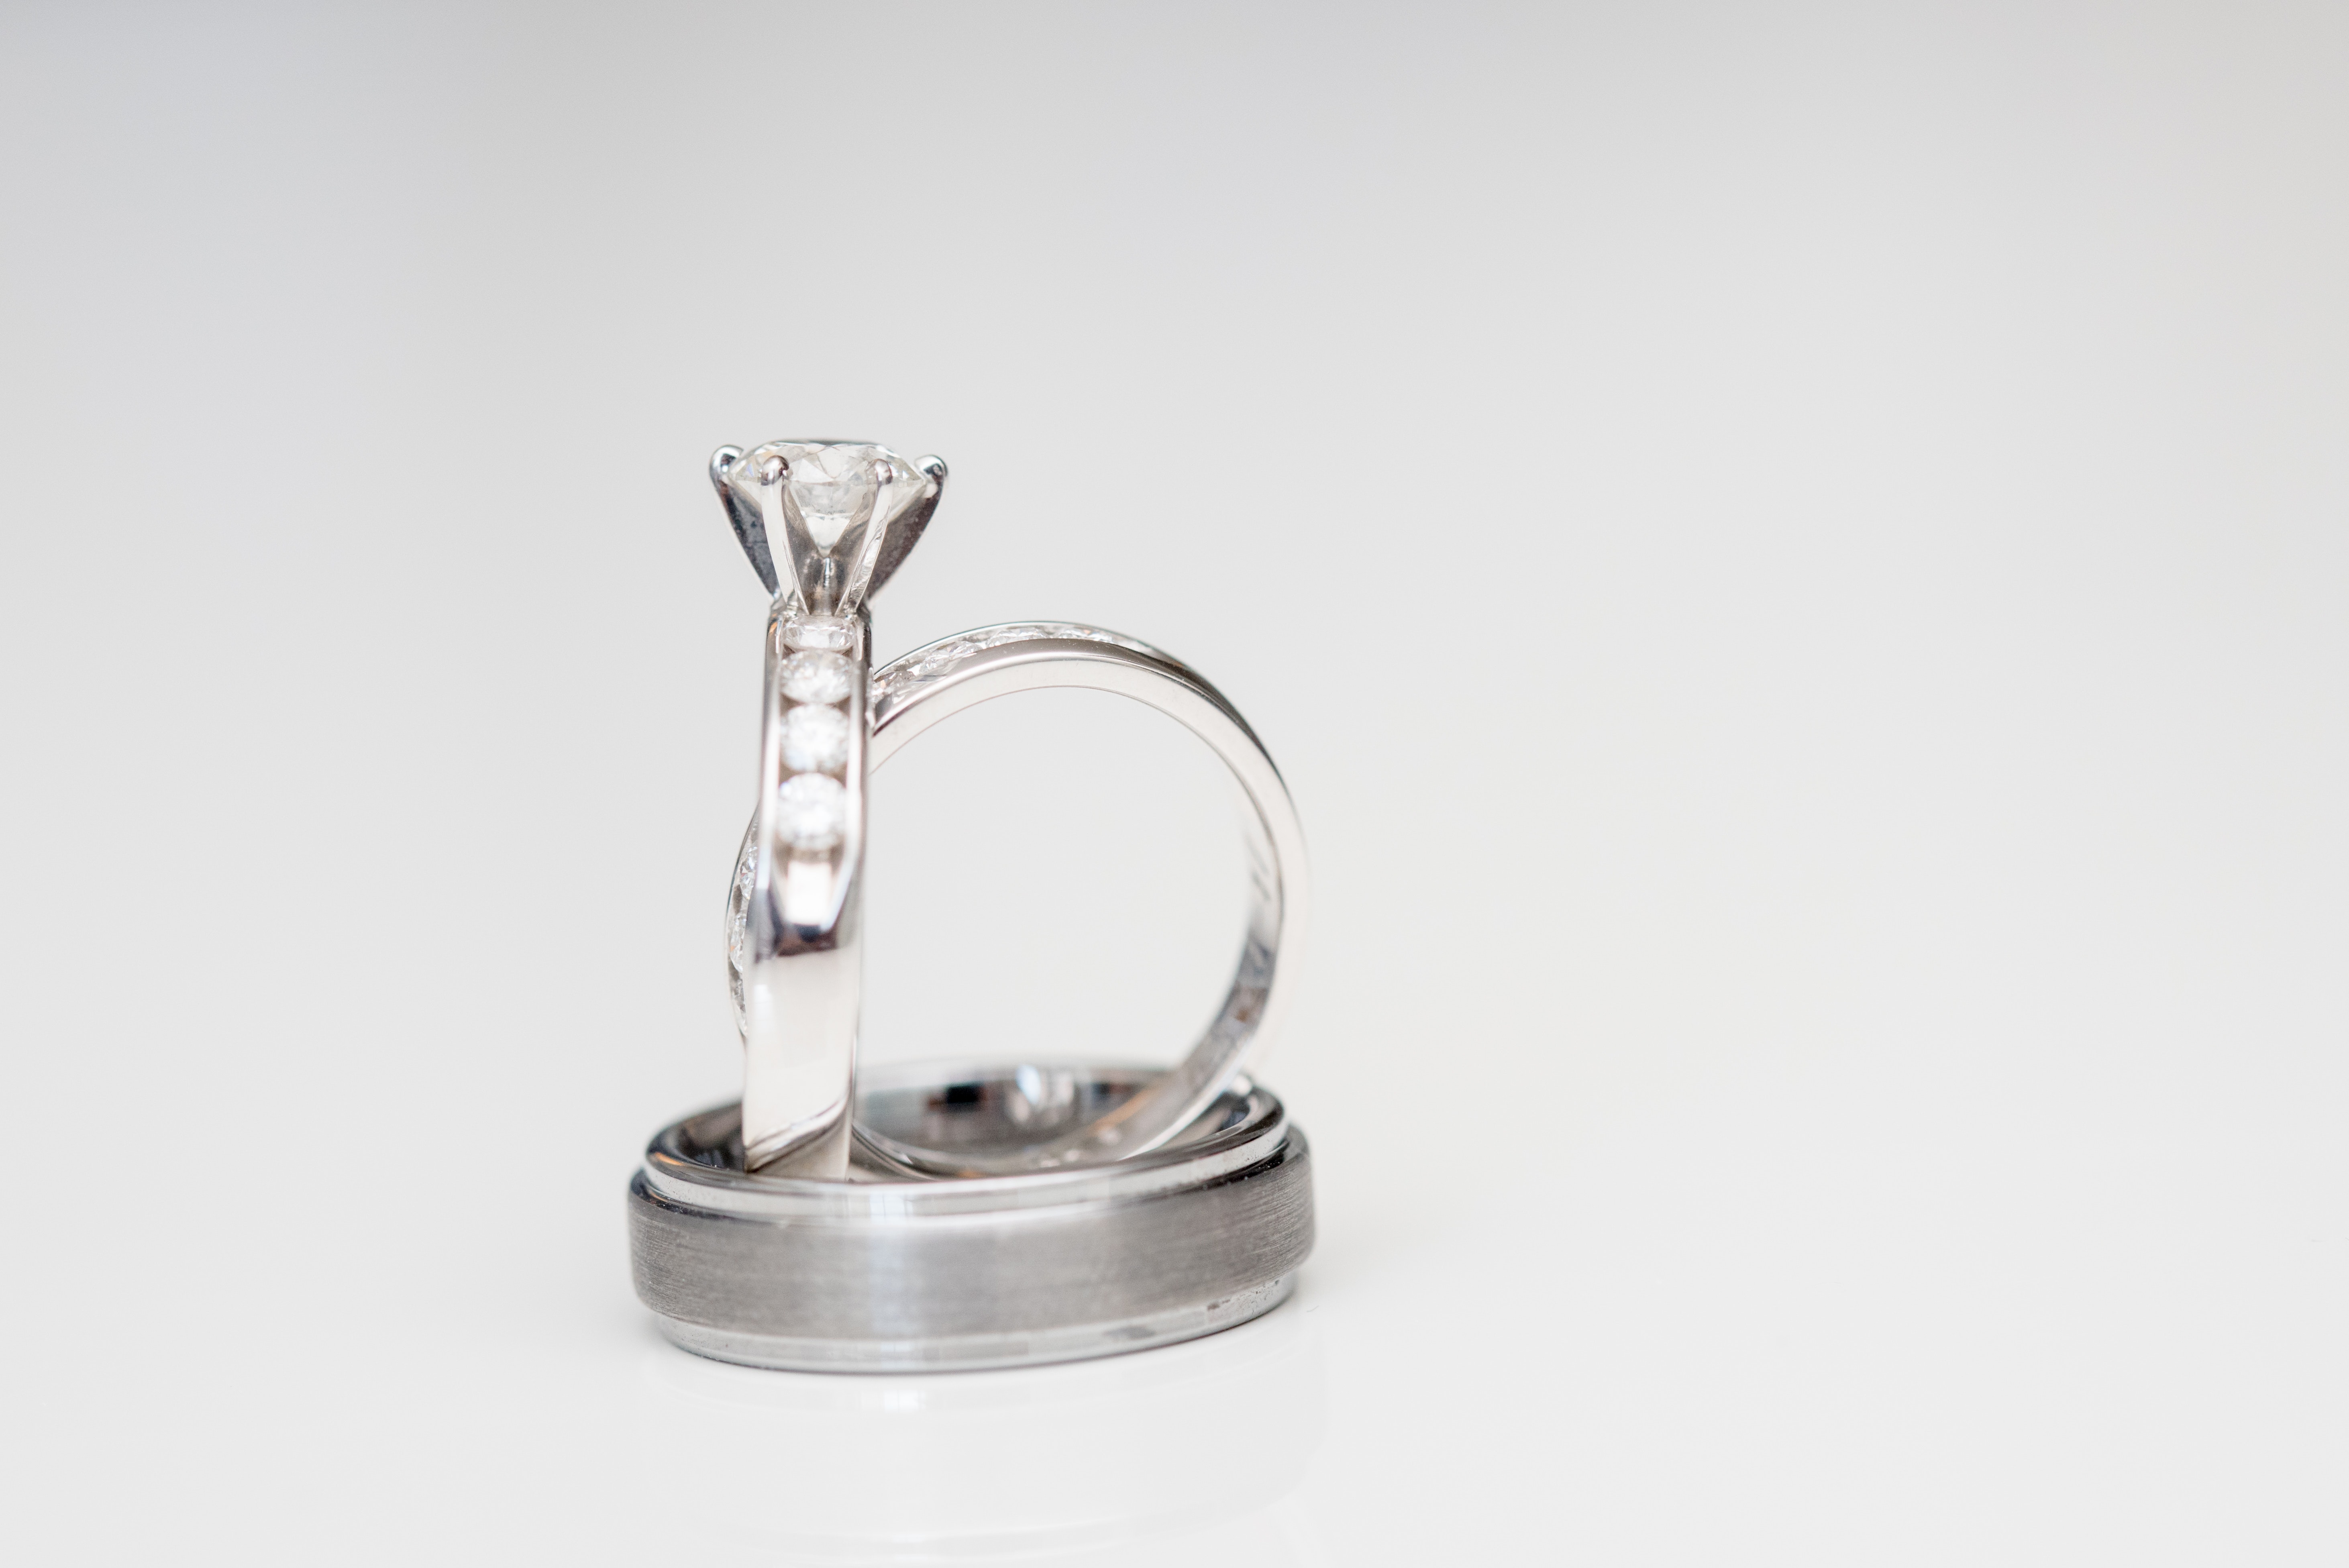
product, silver, ring